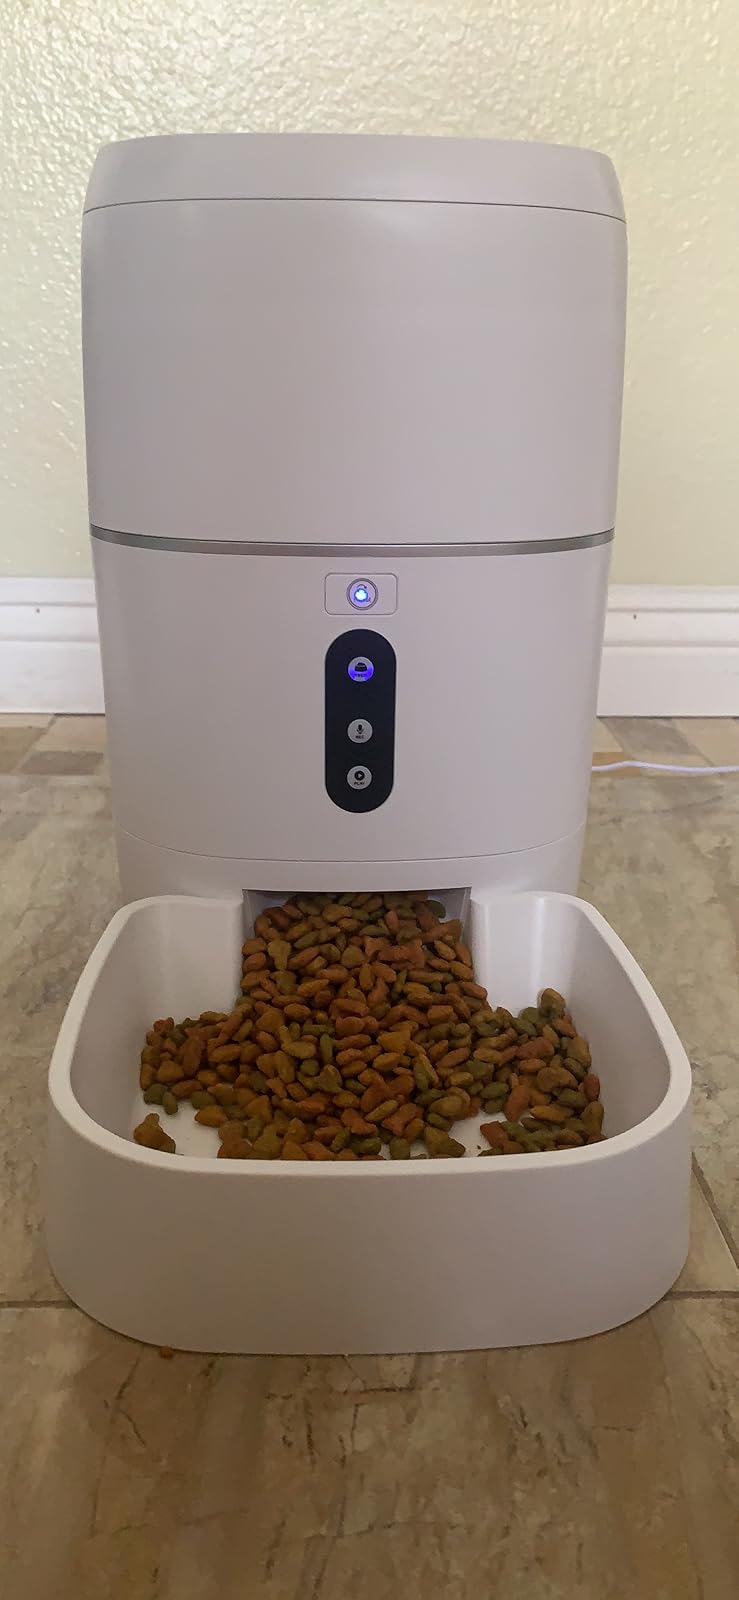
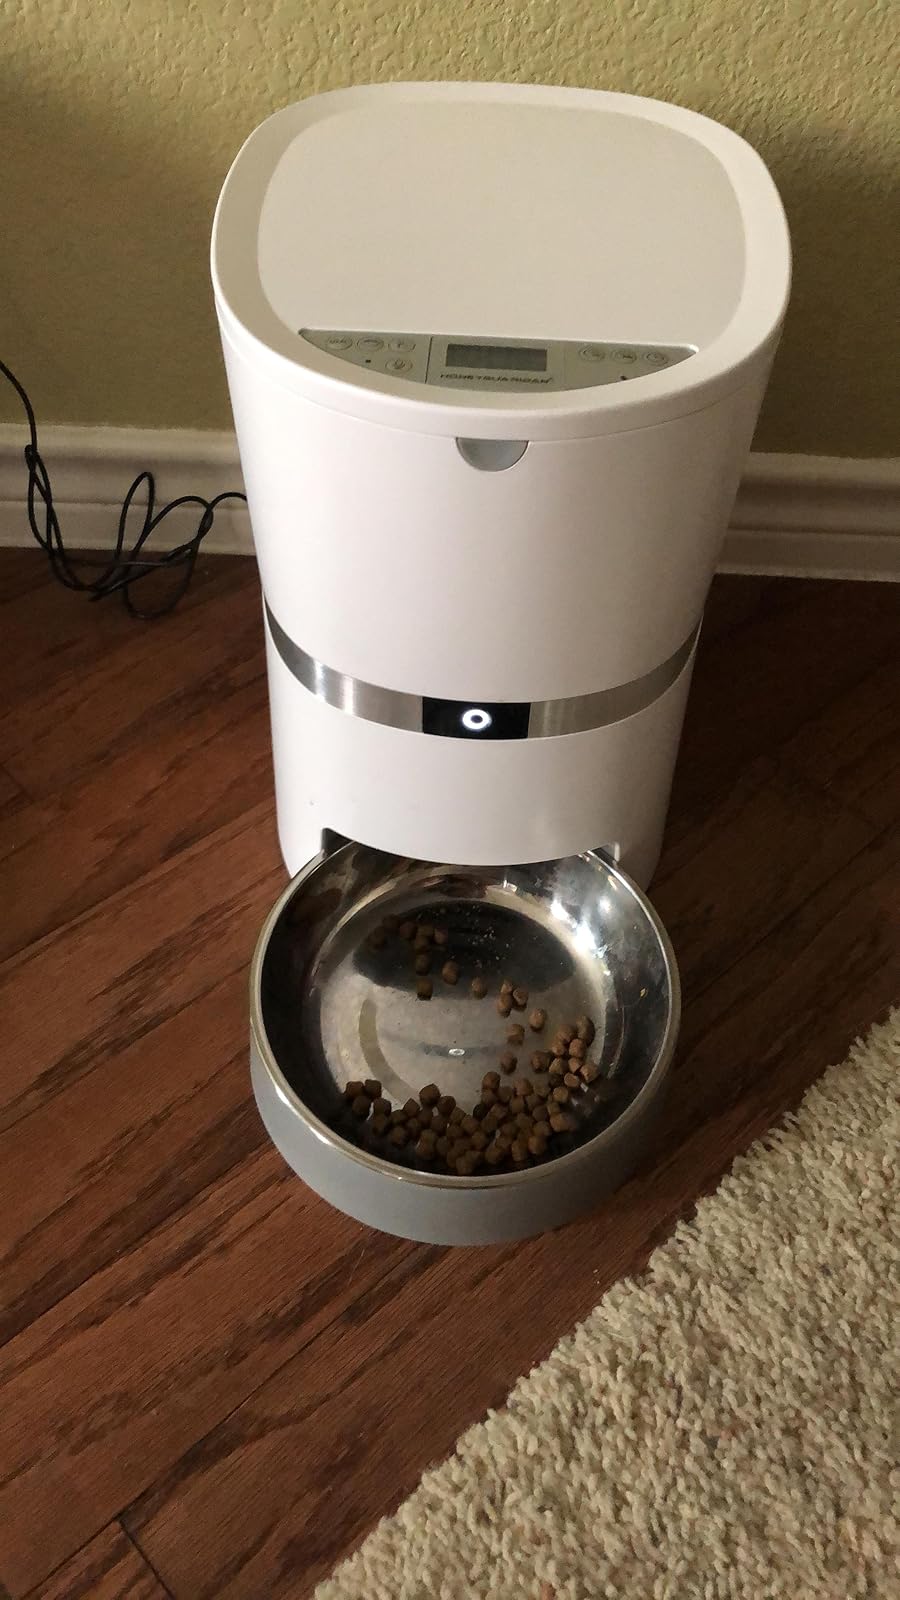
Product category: items_feeder
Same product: no